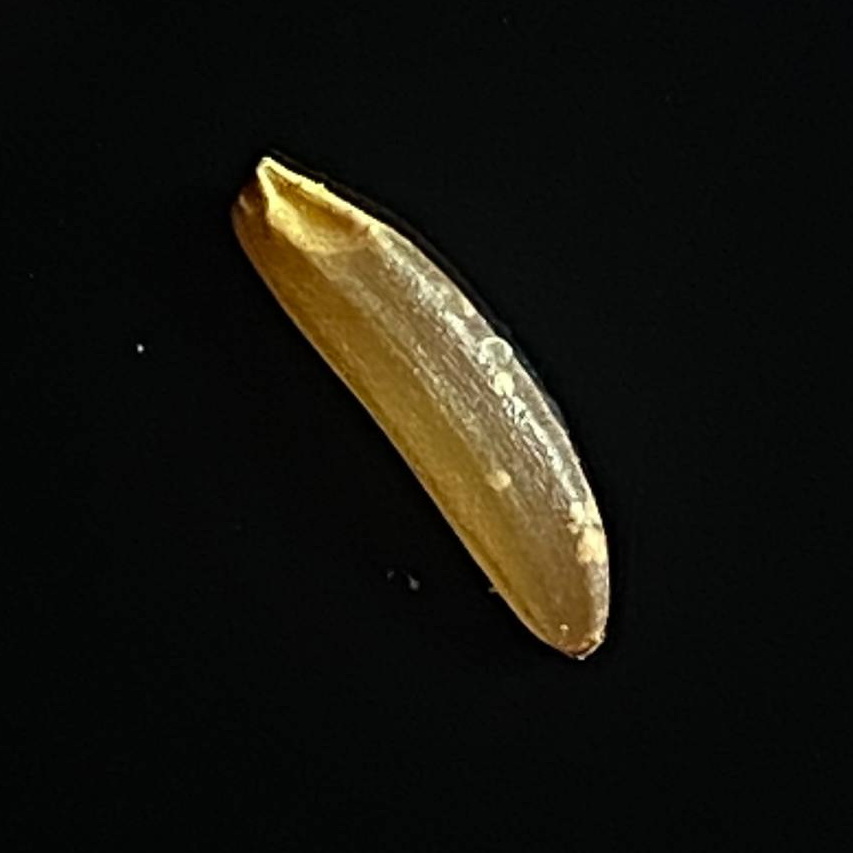
Rice variety: Red_Cargo